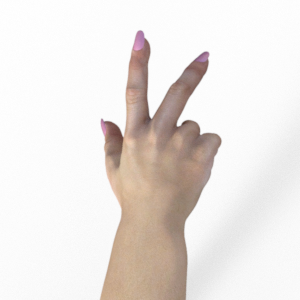
Label: scissors